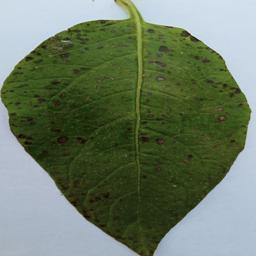
Etiqueta: Tizon_Temprano